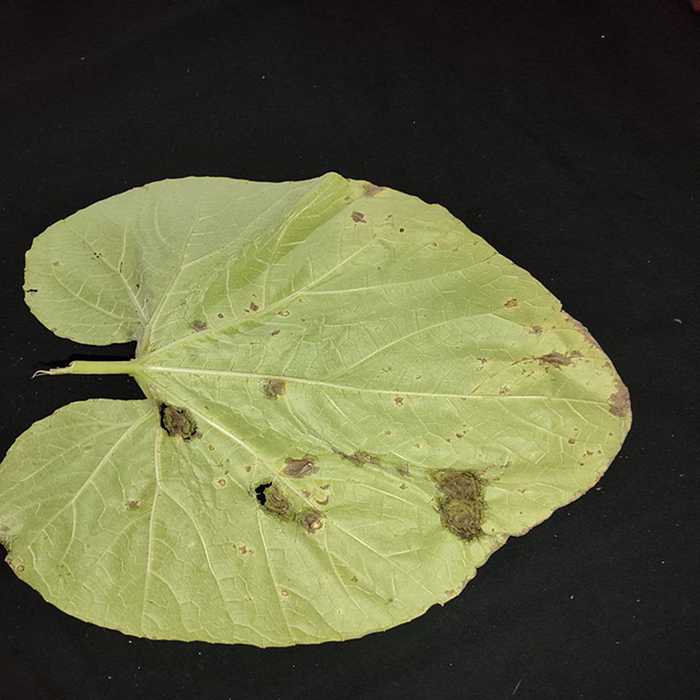
Plant: Bottle gourd
Label: Downey mildew